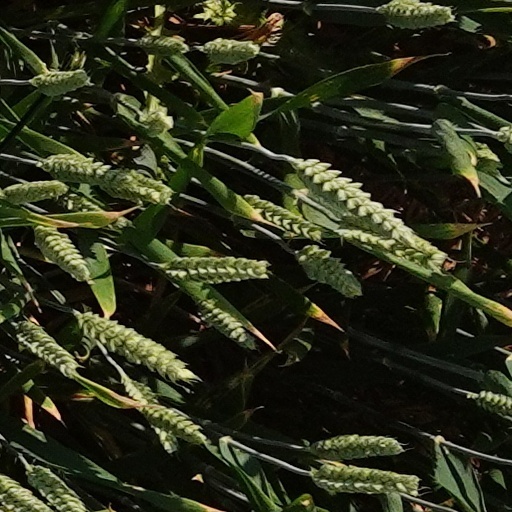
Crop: wheat